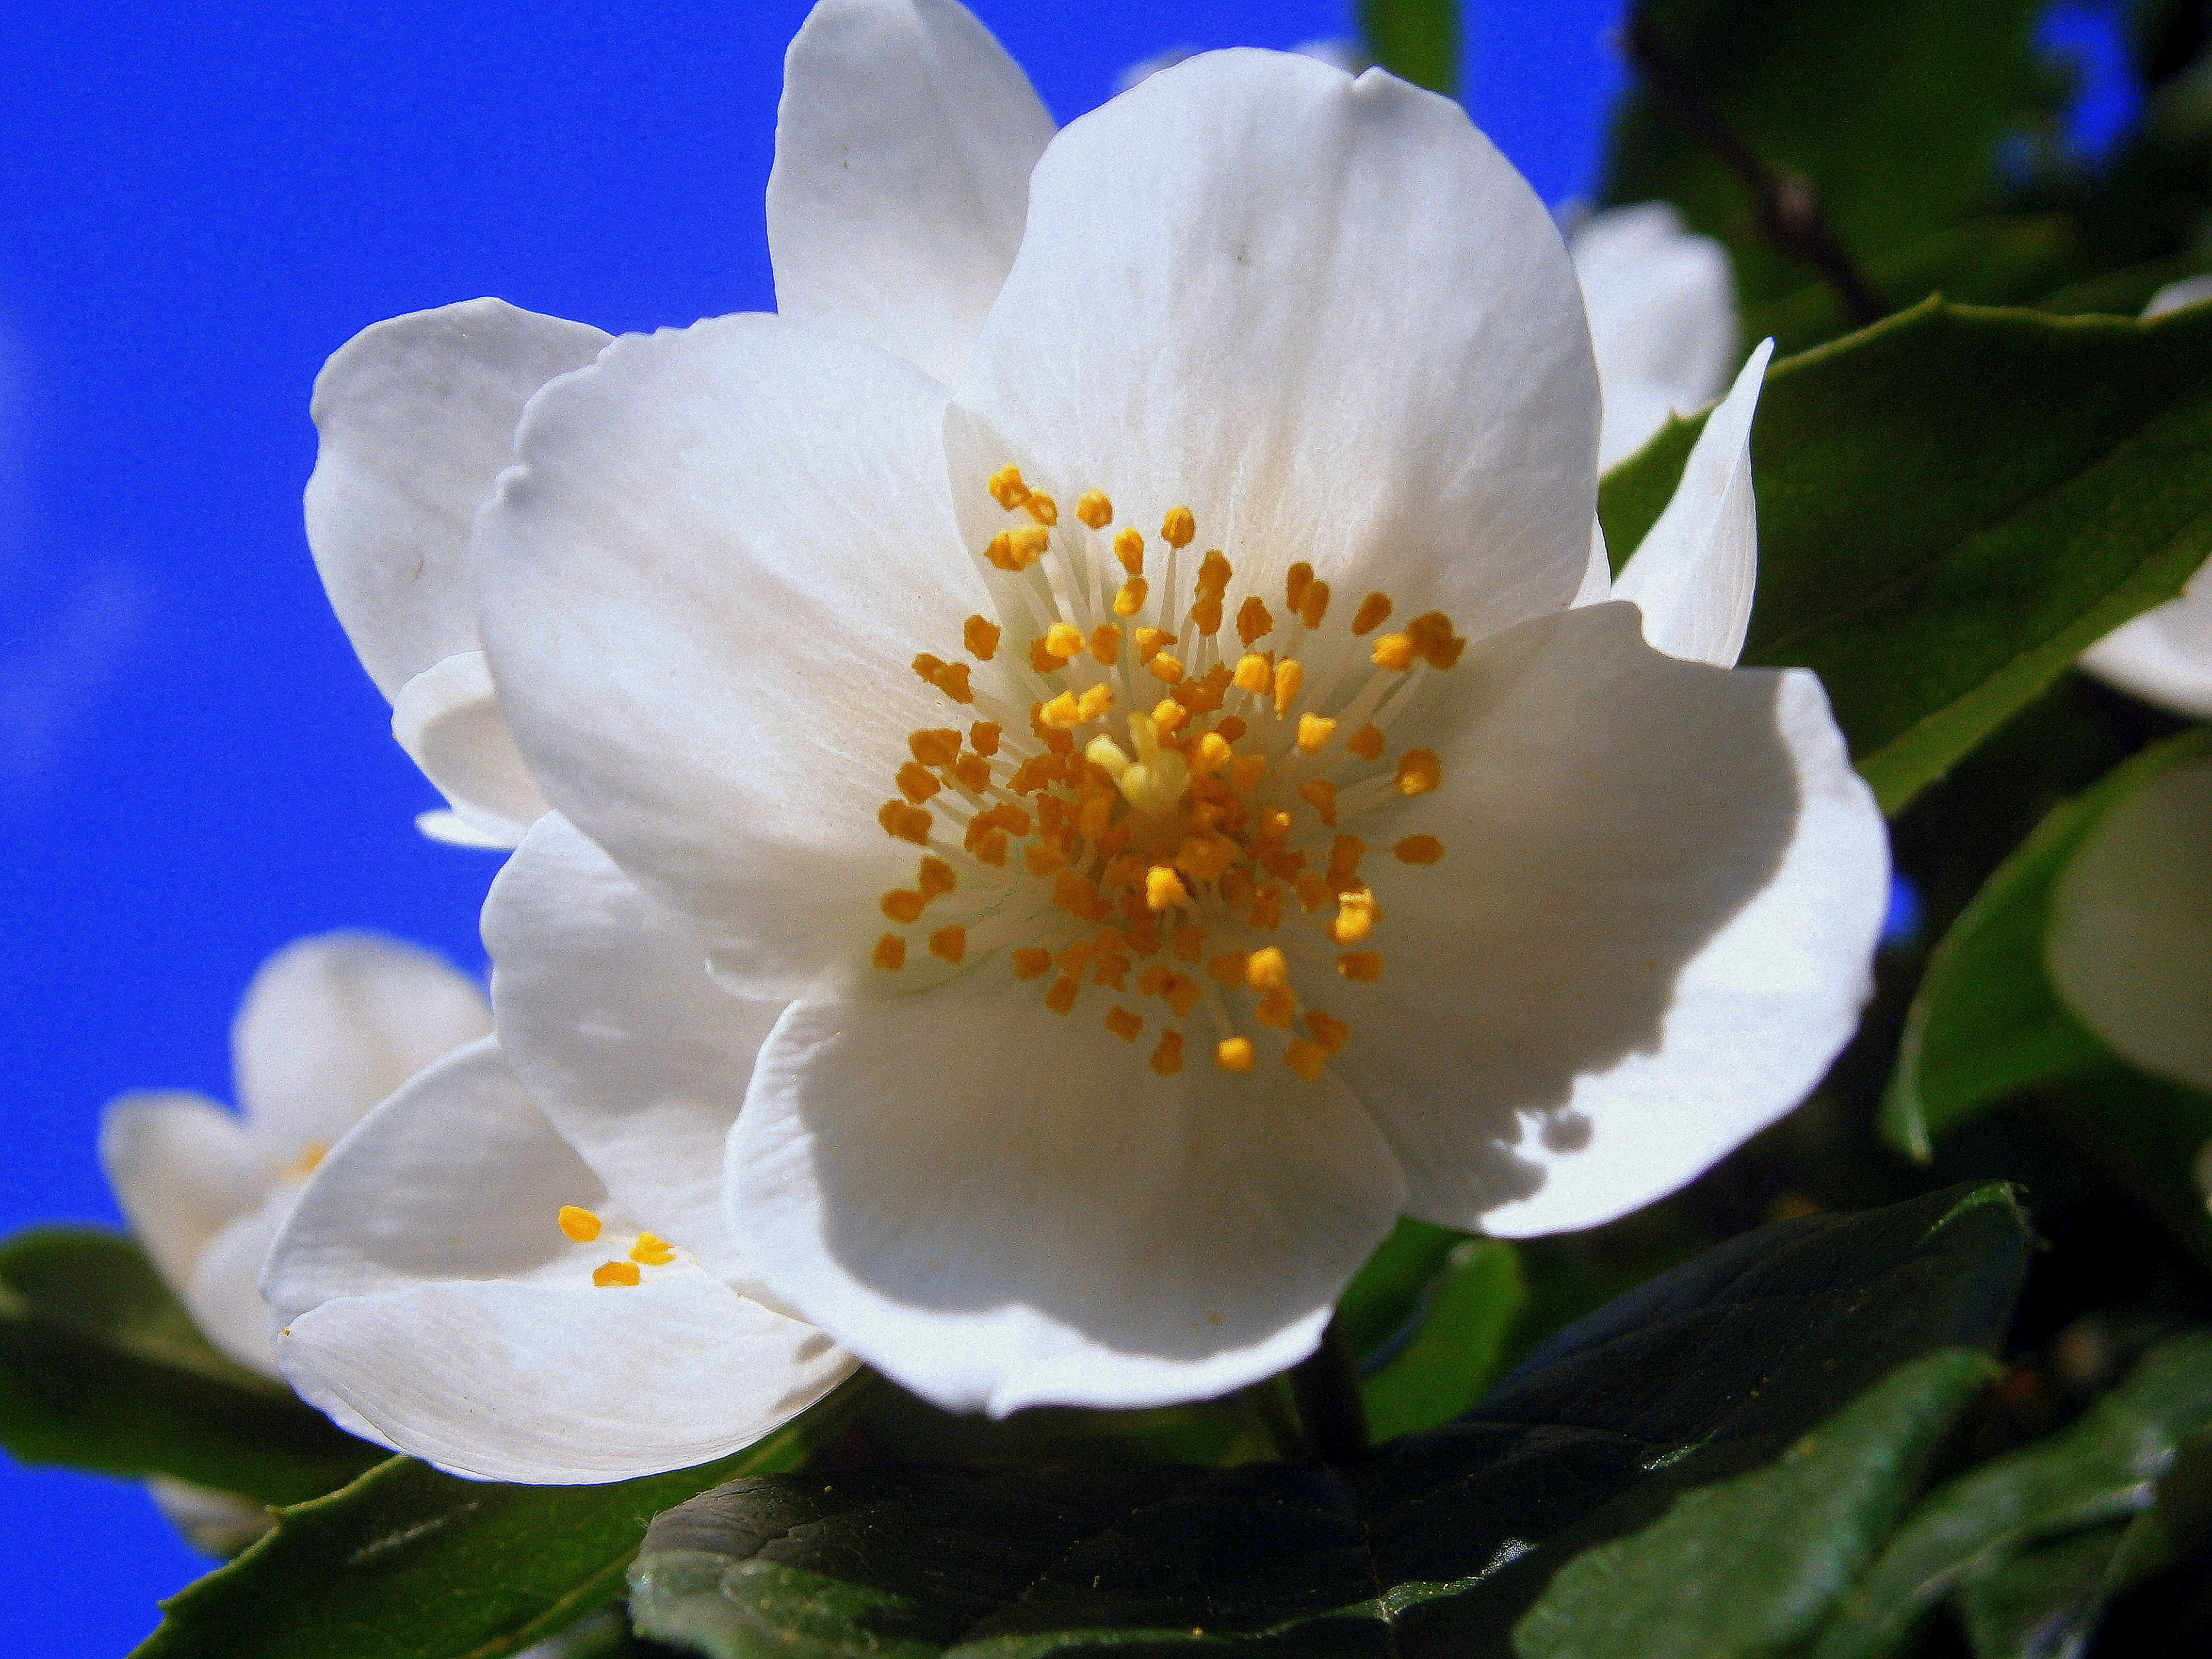
nature, blossom, light, plant, white, sunlight, flower, petal, bloom, pollen, macro, botany, garden, close, flora, wildflower, flowers, close up, shrub, bright, ornamental shrub, nectar, fragrance, sepals, macro photography, jasmine, jasmin, flowering plant, greenhouse hydrangea, hydrangeaceae, flower fullness, flowering time, early summer, summer jasmine, mock orange, european whistle shrub, philadelphus coronary, pale whistle shrub, bauer jasmin, land plant, camellia sasanqua